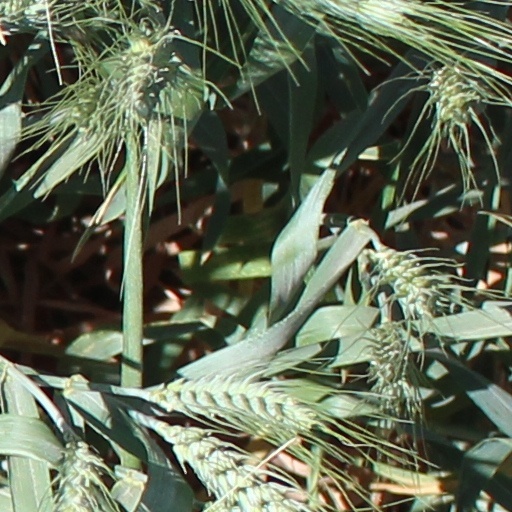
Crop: wheat